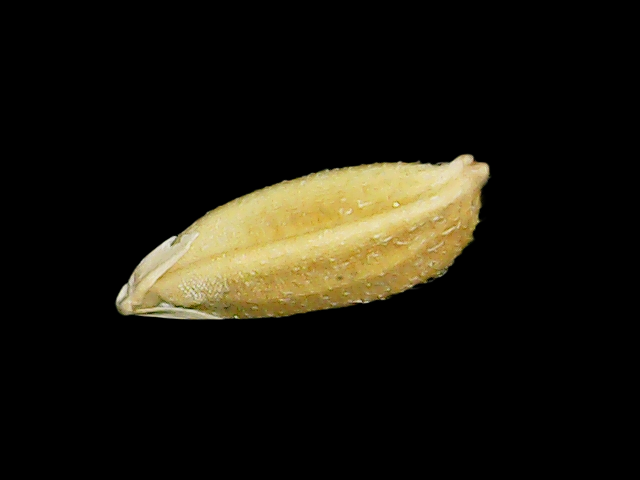
Rice variety: Bd95